Panathinaikos F.C. New Stadium

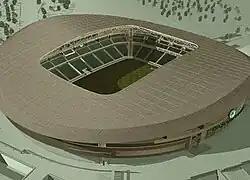
Rendering of the proposed stadium

Panathinaikos New Stadium (also known as Votanikos Stadium) is a football stadium with an additional multi-use sports complex in Athens, Greece, that will host all departments of the Panathinaikos sports club set for completion in 2026. The complex will be located in the historic Votanikos neighborhood, west of Athens. The entire project includes the football stadium (seating 40,000), a volleyball, handball and basketball stadium (seating 3,100), swimming pool (seating 500), and gymnastics facilities.